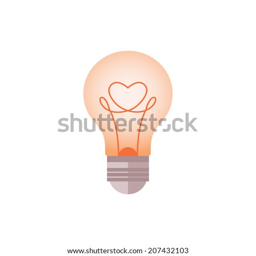
heart shape in a light bulb .